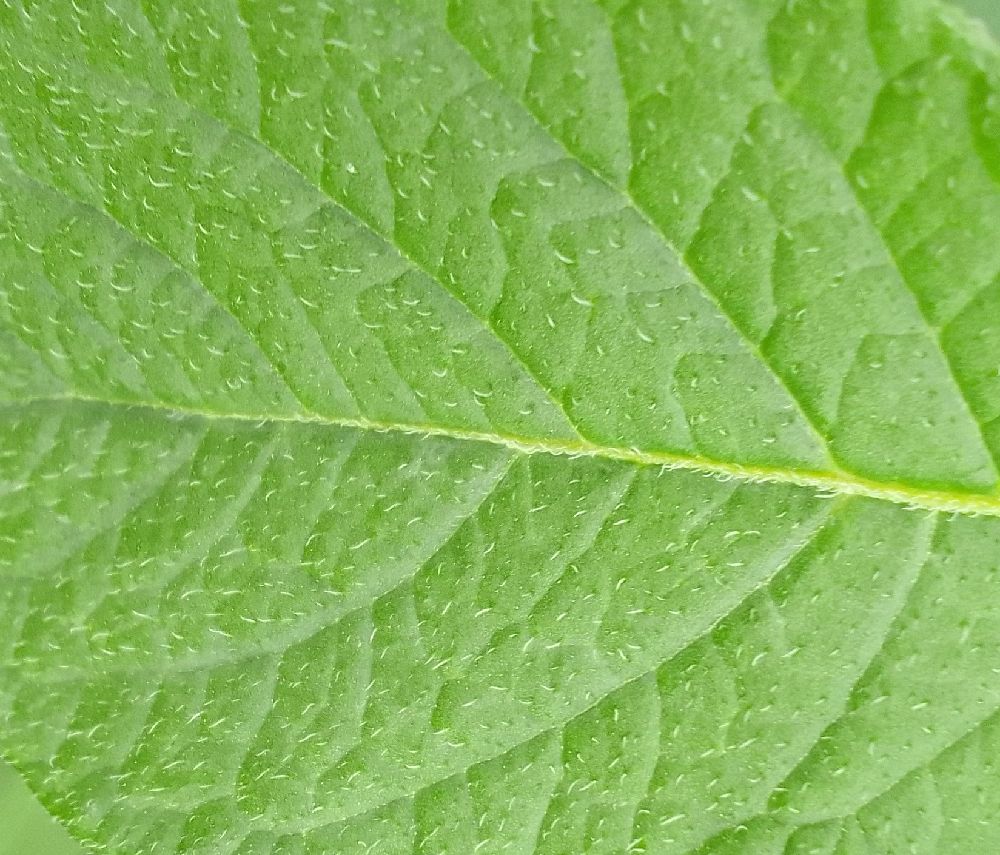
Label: Healthy